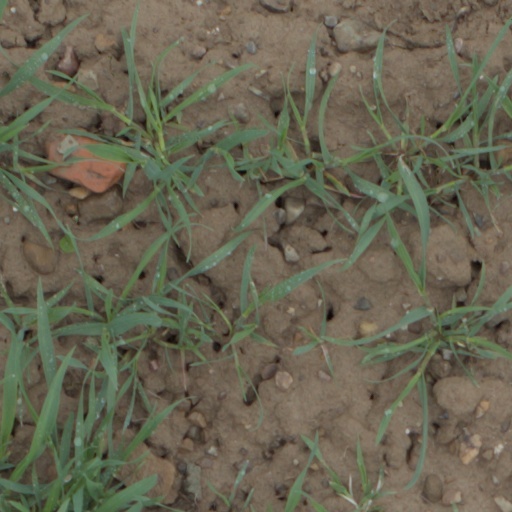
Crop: wheat